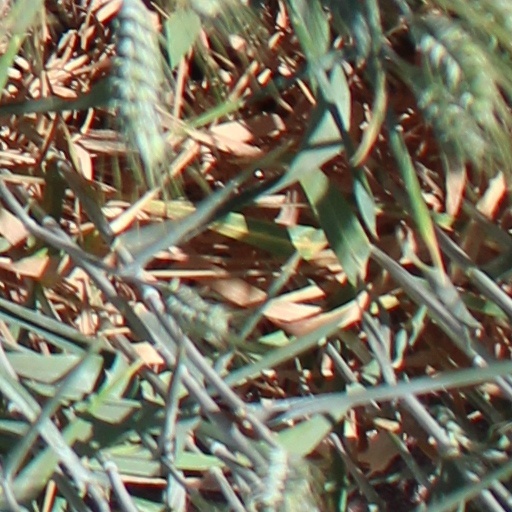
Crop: wheat